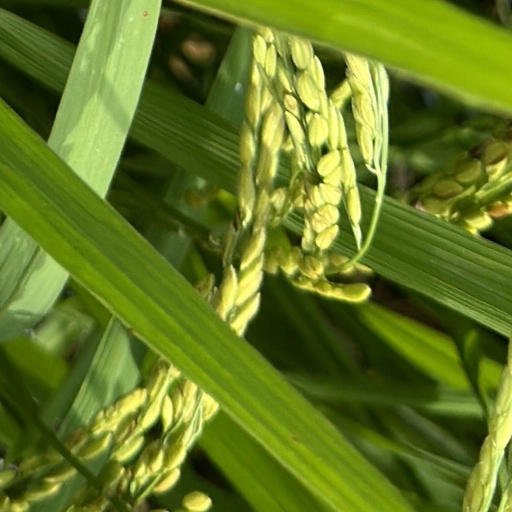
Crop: rice